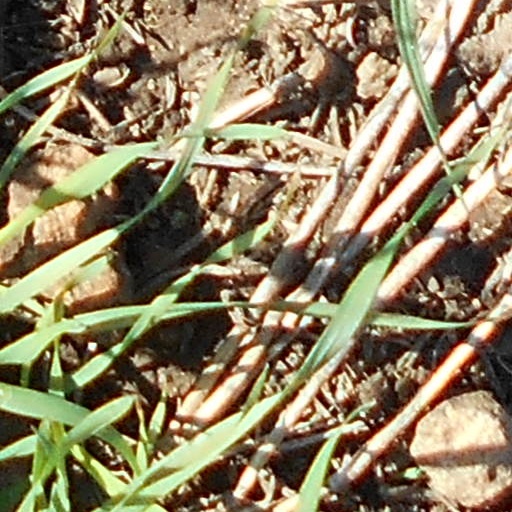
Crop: wheat